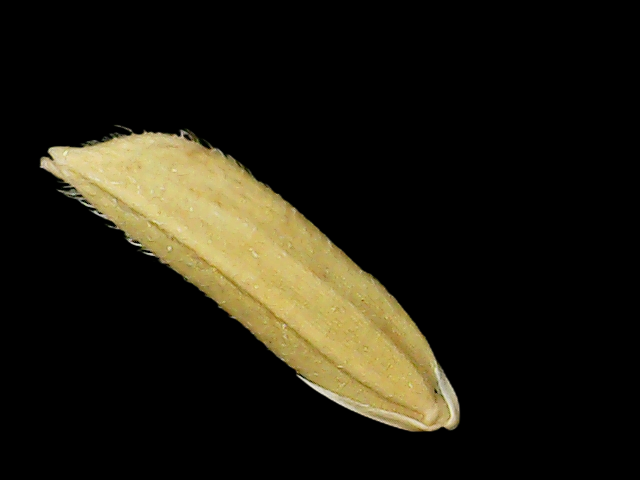
Rice variety: Binadhan20